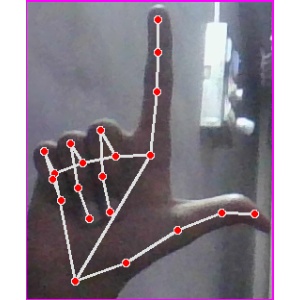
अक्षर: ल